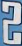
Number: 2